Sonoma Raceway

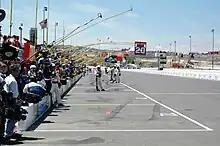
Pit road at Infineon in 2005

After the turn of the millennium, Infineon Technologies bought the naming rights, and on June 22, 2002, the course was renamed Infineon Raceway. In 2006, the Grand Prix of Sonoma was transferred to the Rolex Sports Car Series, who would limit it to Daytona Prototypes only for 2007–2008 before the event was discontinued altogether. Since 2010, however, the course has seen a mild resurgence, with the circuit becoming a sponsor for various events as well as hosting an increasing amount of lesser series, including the WTCC and the return of the SCCA World Challenge. The year 2012 saw the end of Infineon as the corporate sponsor, with the track being renamed Sonoma Raceway.